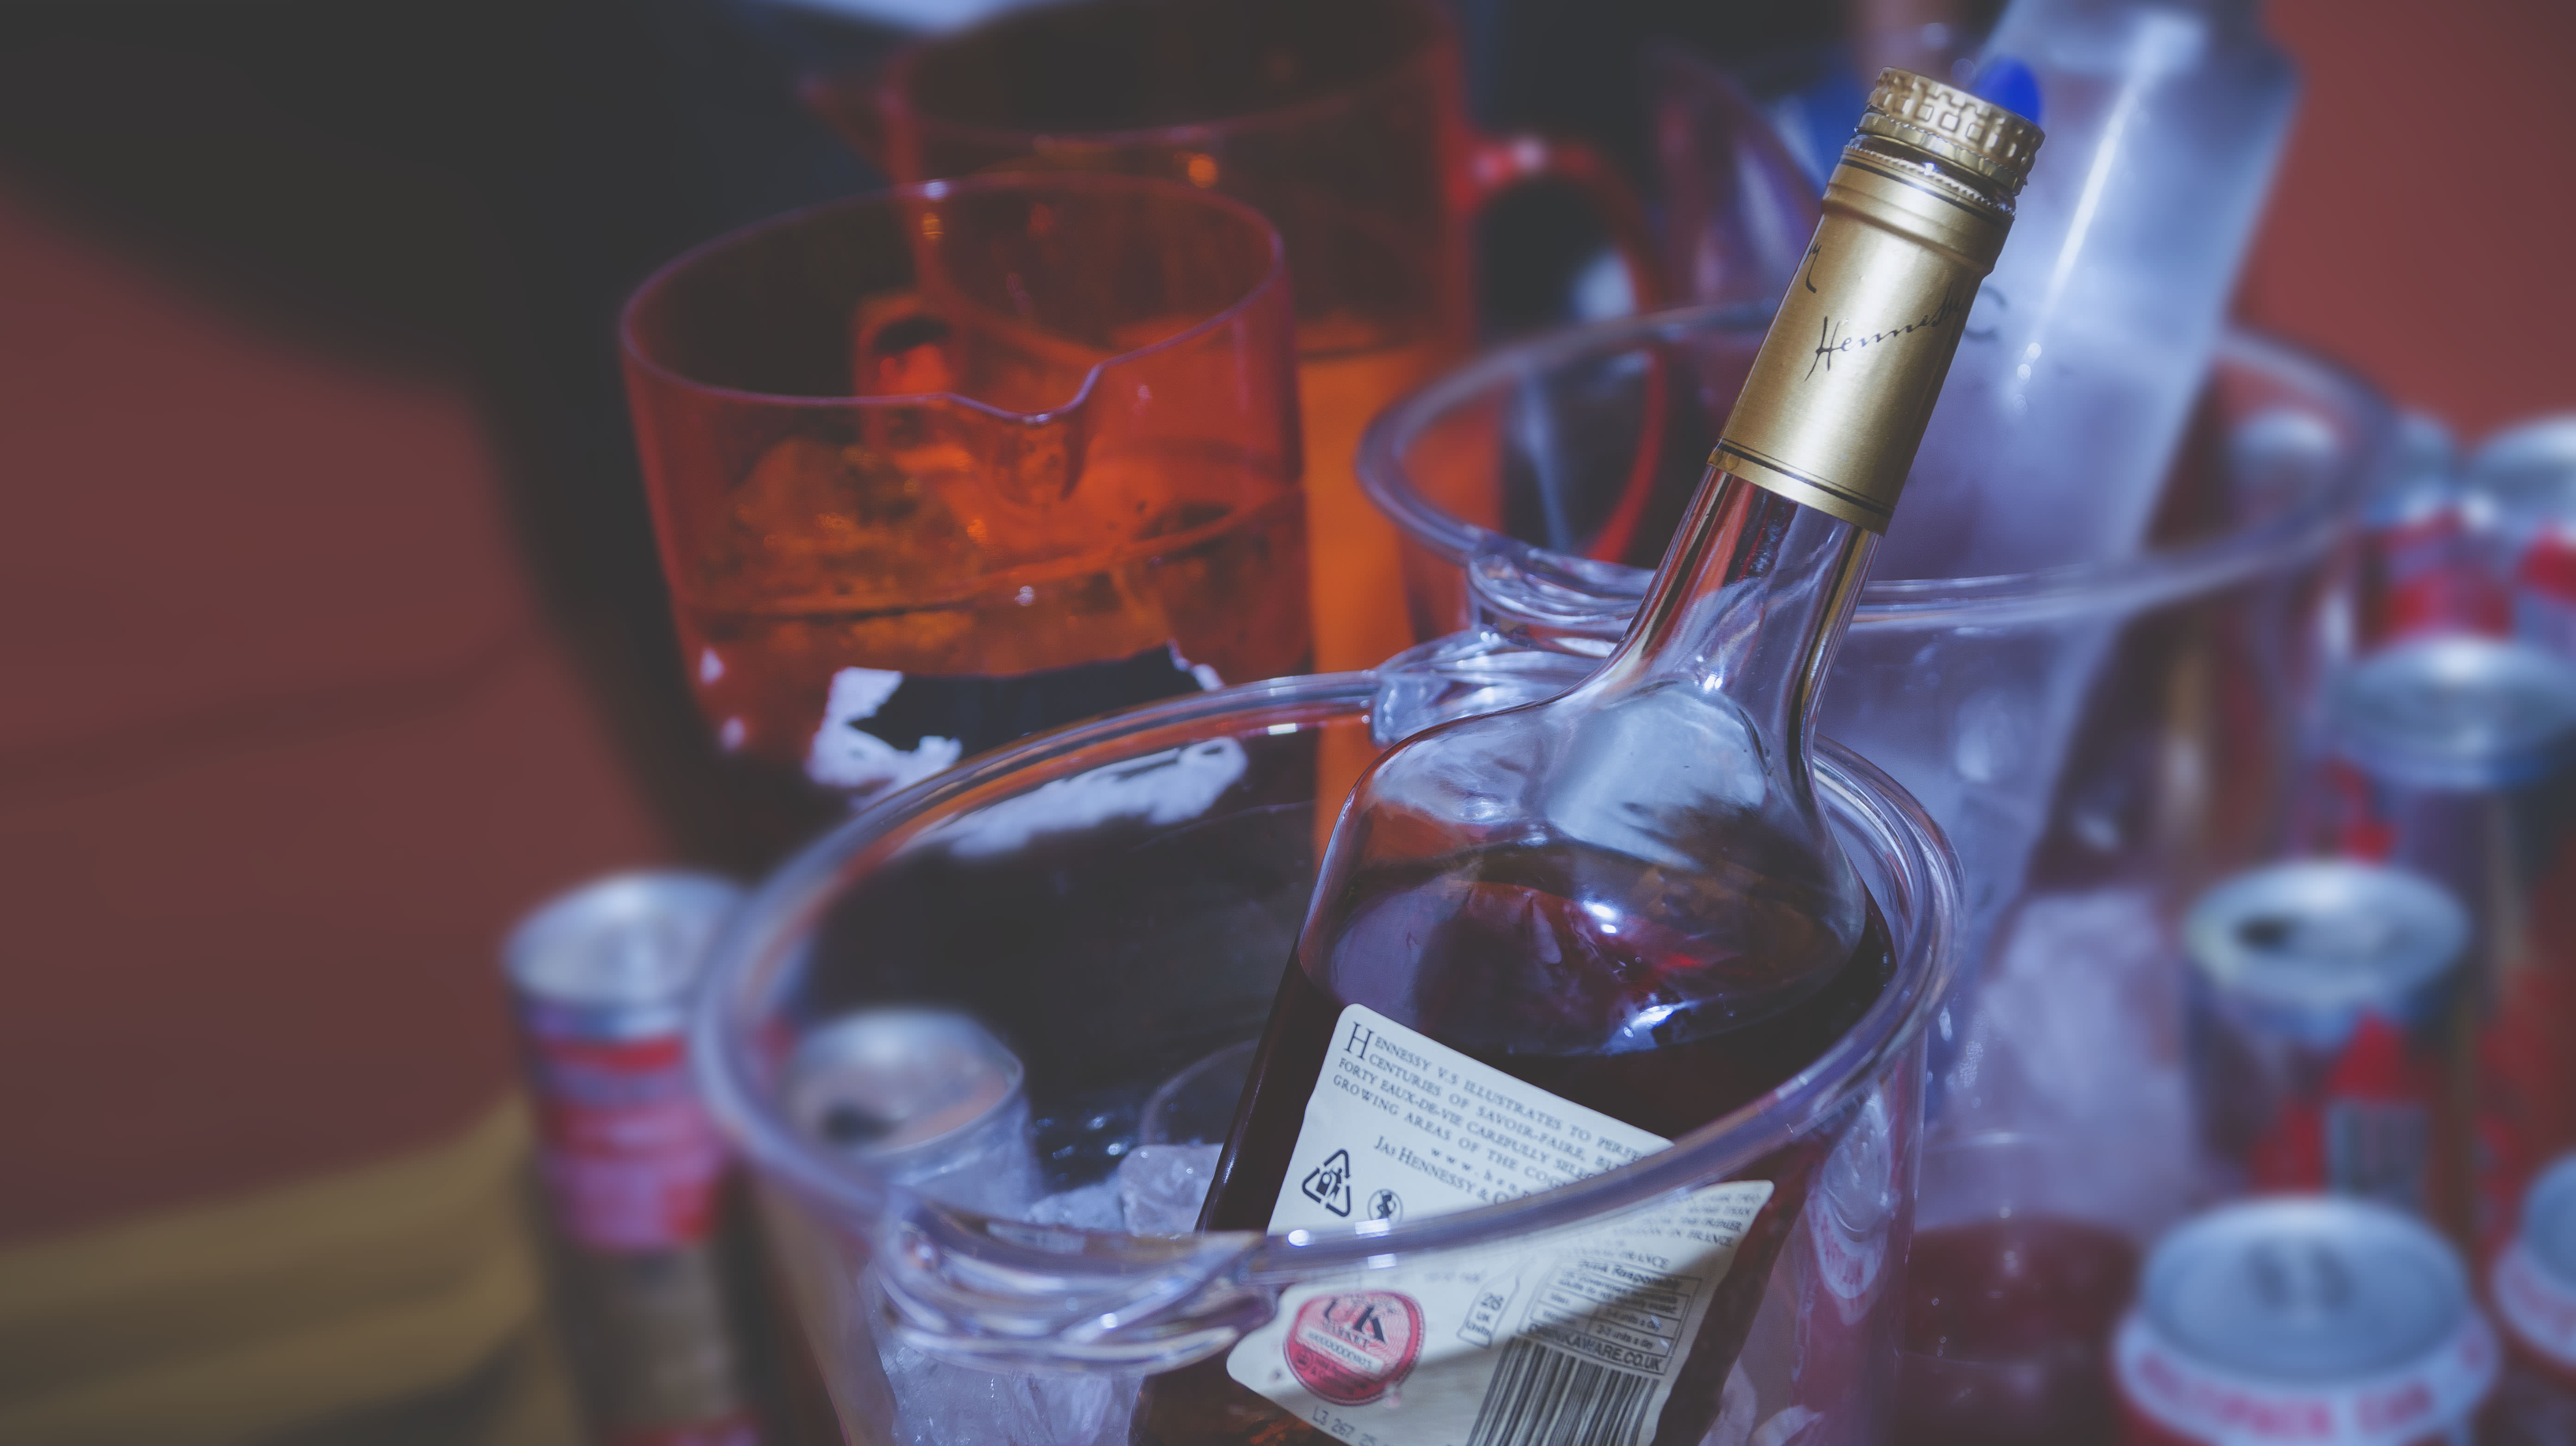
liquid, wine, glass, bar, celebration, ice, red, color, beverage, drink, bottle, blue, alcohol, liquor, bucket, wine glass, alcoholic, indoors, luxury, container, bottles, party, whisky, liqueur, vodka, alcoholic beverage, distilled beverage, drinkware